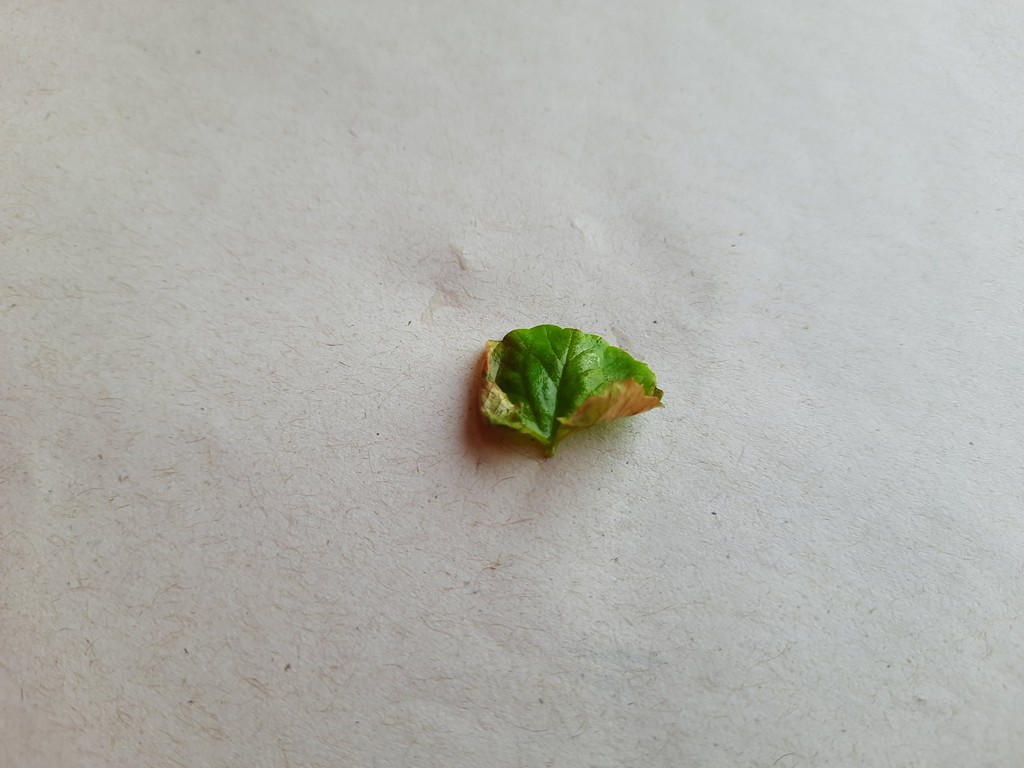
Label: Unhealthy